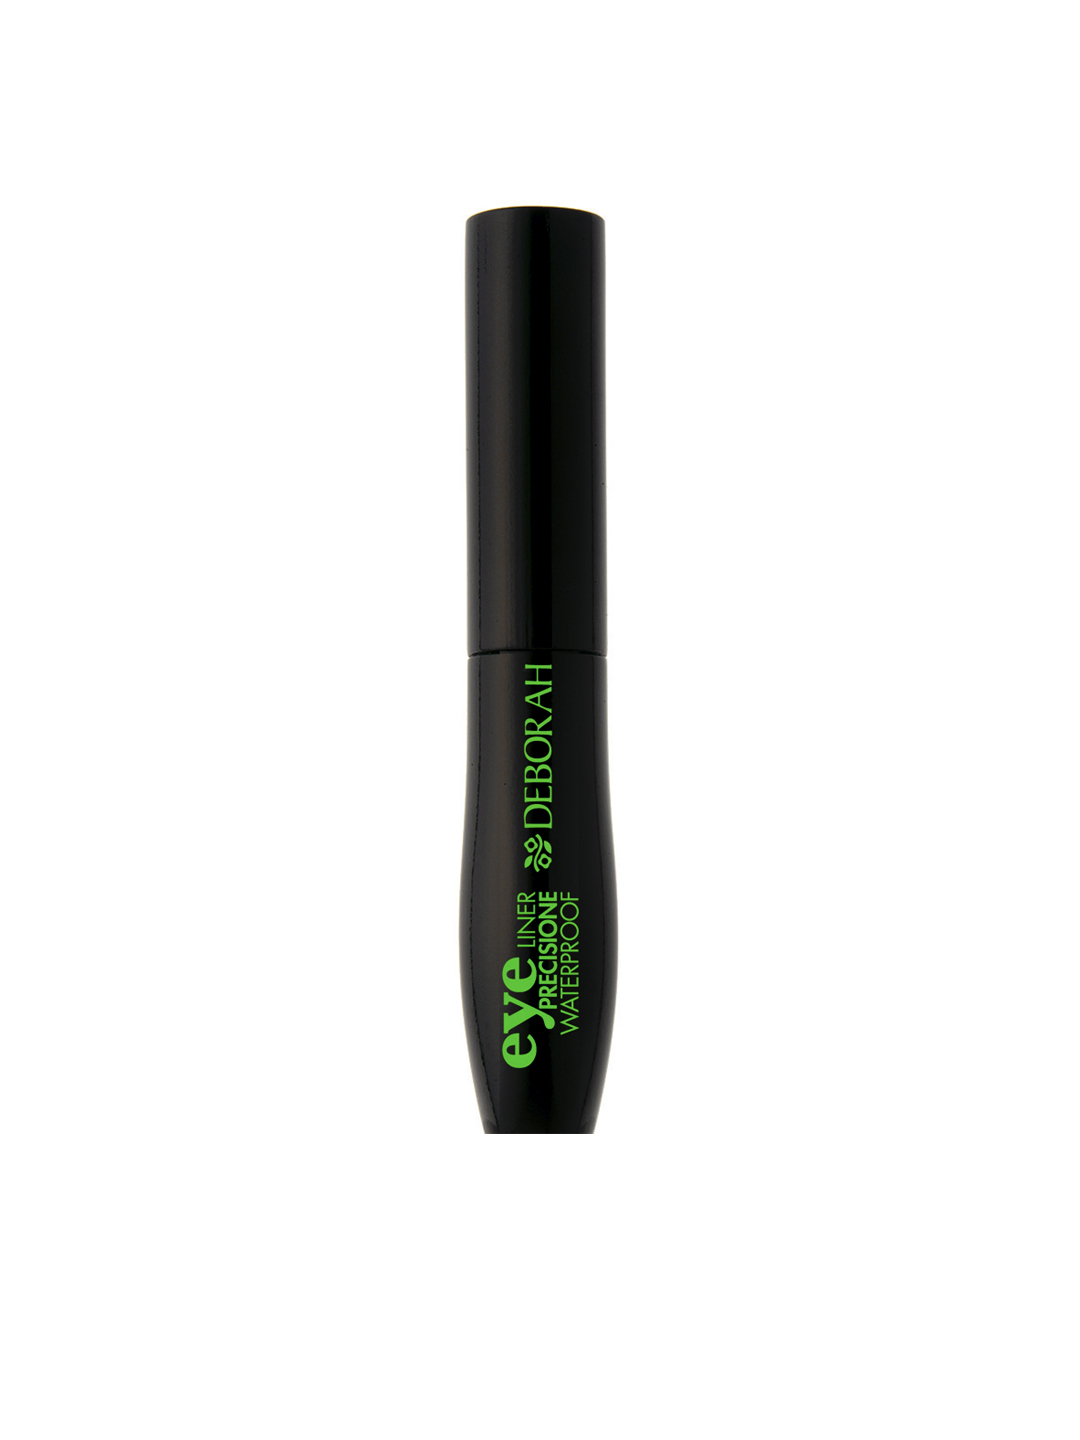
Deborah Precisione Black Eye Liner
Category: Personal Care / Makeup / Kajal and Eyeliner
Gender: Women
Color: Black
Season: Spring 2017
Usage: NA